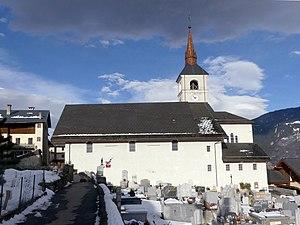
Vue de l'église Saint-Martin des Allues, en Savoie.
Les Allues est une commune française située dans le sud du département de la Savoie, en région Auvergne-Rhône-Alpes.